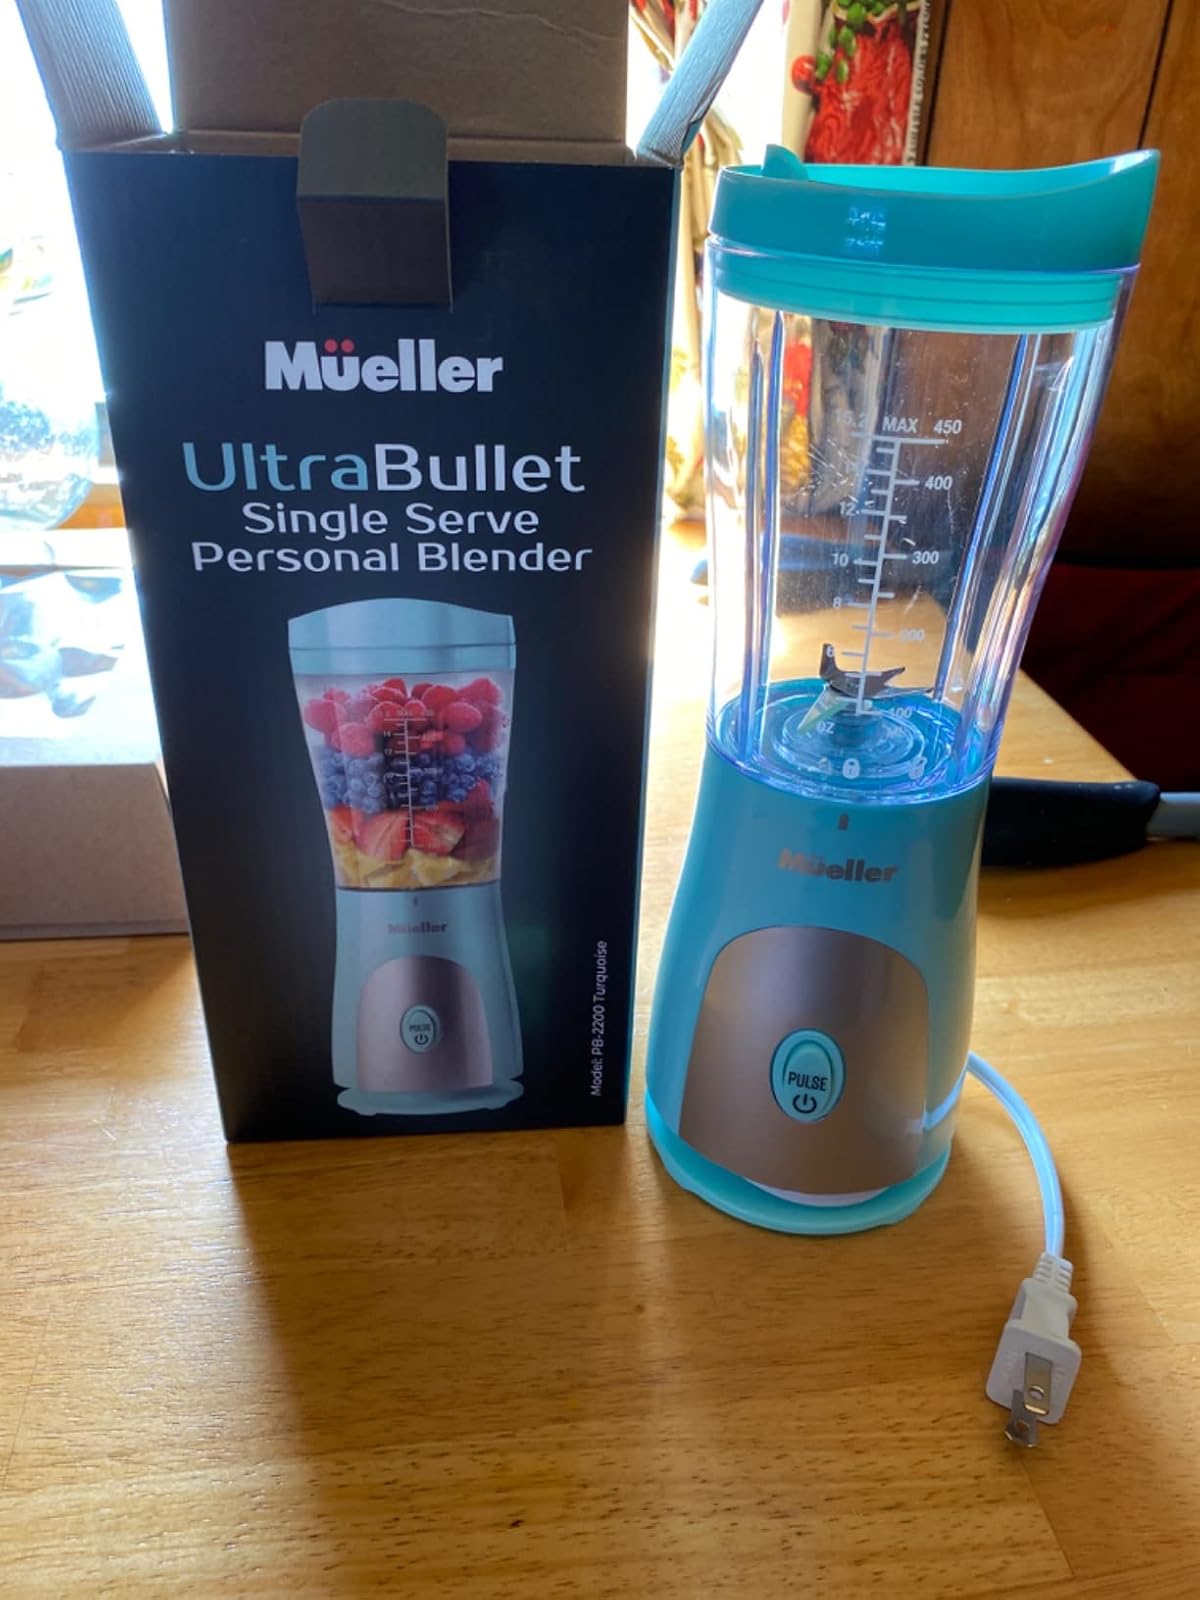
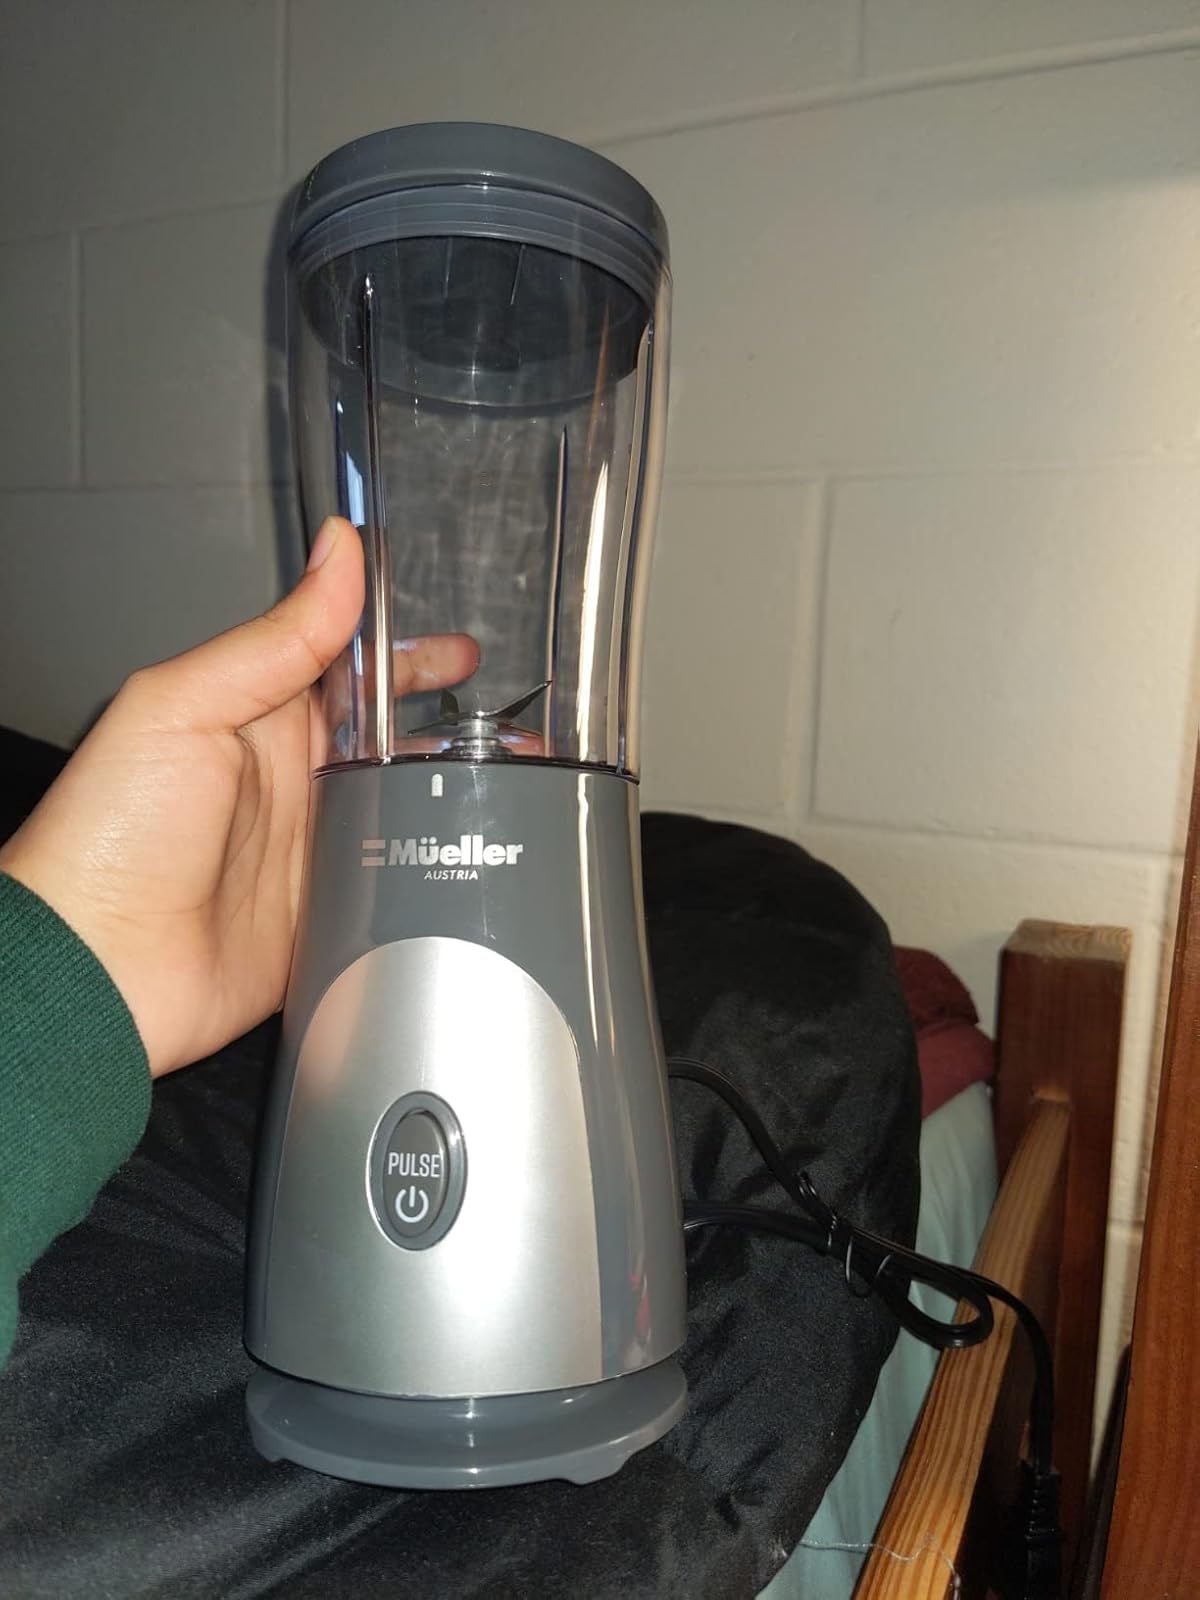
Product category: items_blender
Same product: no